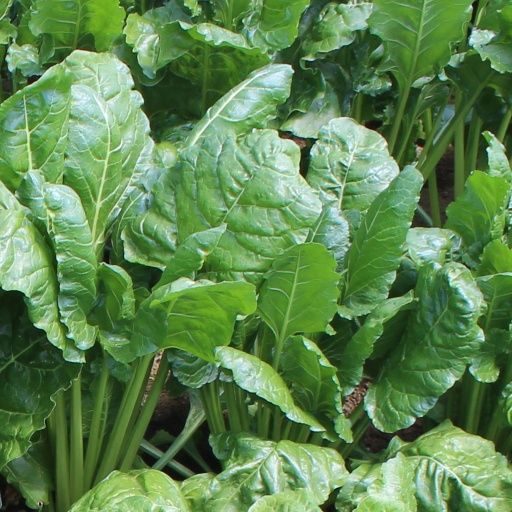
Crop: sugar beet